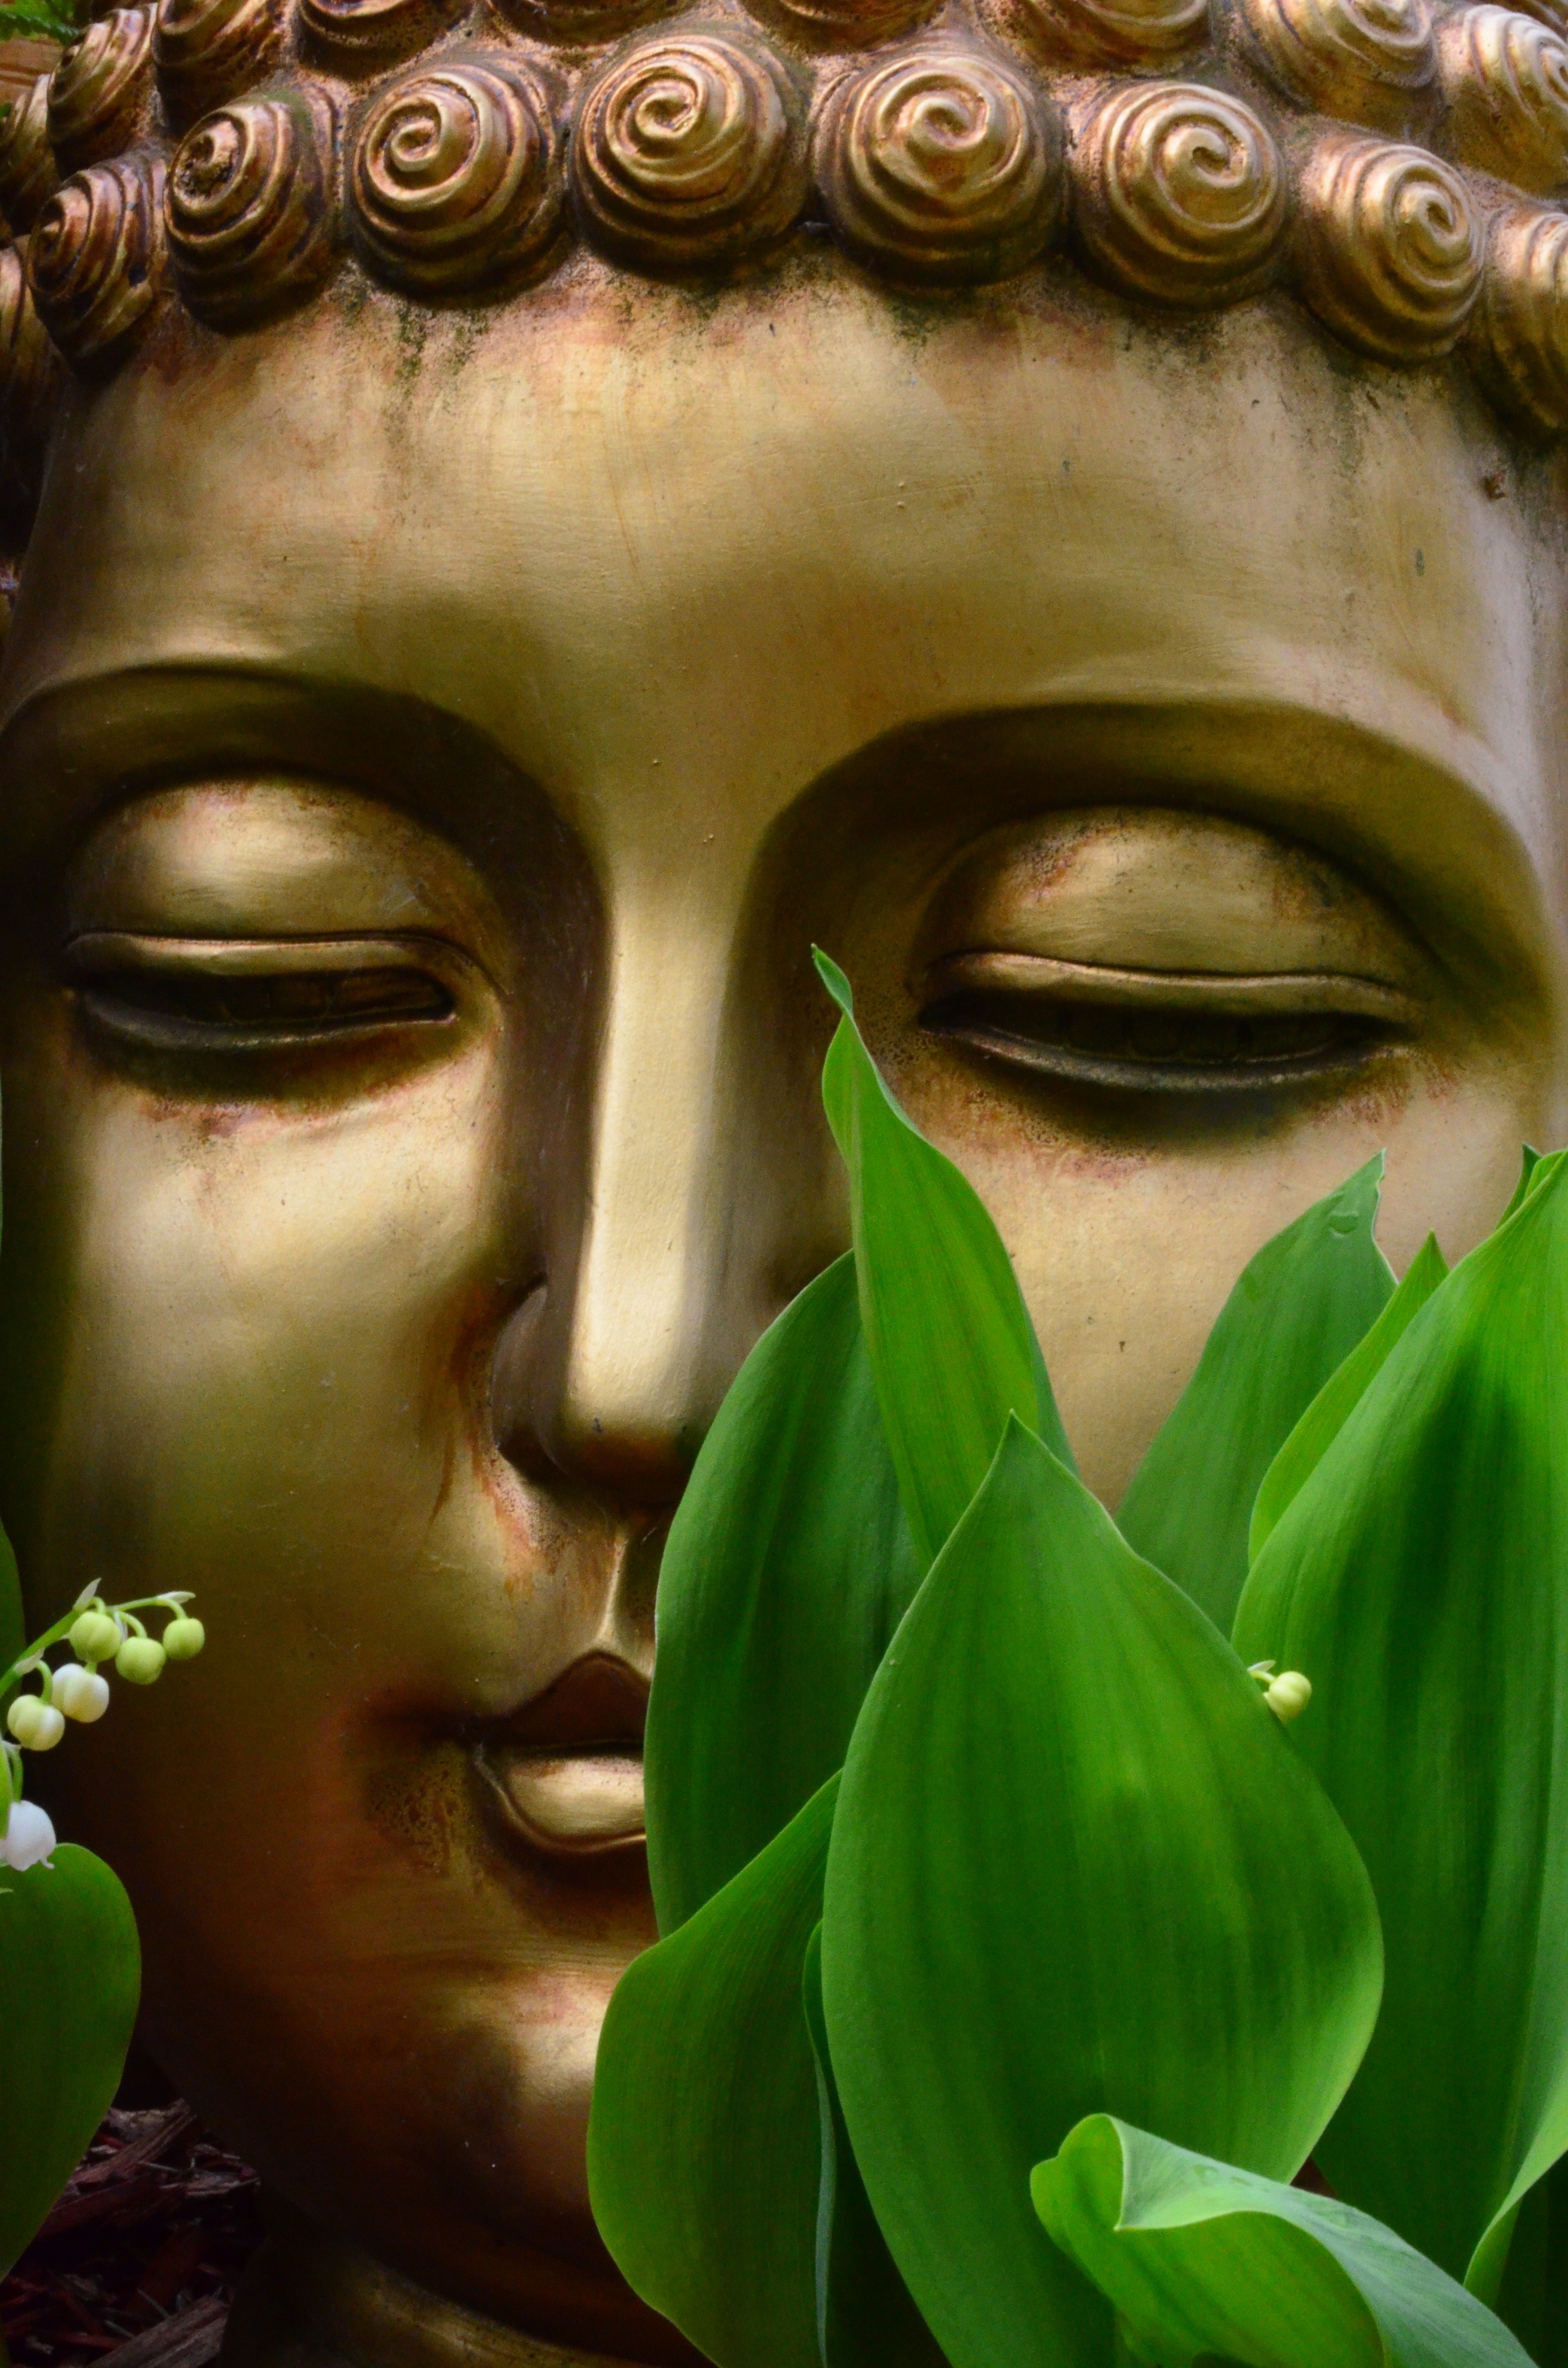
flower, monument, statue, green, color, close up, sculpture, art, gold, illustration, temple, head, carving, mythology, buddah, gautama buddha